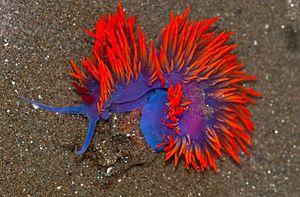
Les Aeolidioidea, aéolides ou éolides, sont une super-famille de mollusques nudibranches.
Les Dexiarchia forment un sous-ordre de mollusques de l'ordre des nudibranches, le second étant celui des Euctenidiacea.
Les Flabellinidés, Flabellinidae, sont une famille de mollusques gastéropodes appartenant à l'ordre des nudibranches.